Johann de Kalb

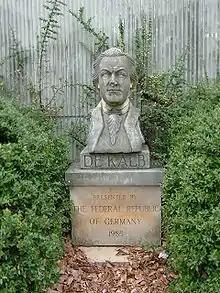
DeKalb bust in Decatur, Georgia

De Kalb was greatly revered by his contemporaries and is still regarded as a hero of the American Revolution. Numerous towns and counties in the U.S. bear his name, including in Alabama, Georgia, Illinois, Indiana, Mississippi, Missouri, New York, Tennessee and Texas. Streets include DeKalb Avenue in Brooklyn, New York City, and Merrick, New York, DeKalb Pike (U.S. Route 202) between King of Prussia and Montgomeryville, Pennsylvania, DeKalb Street in Camden, South Carolina, and others.